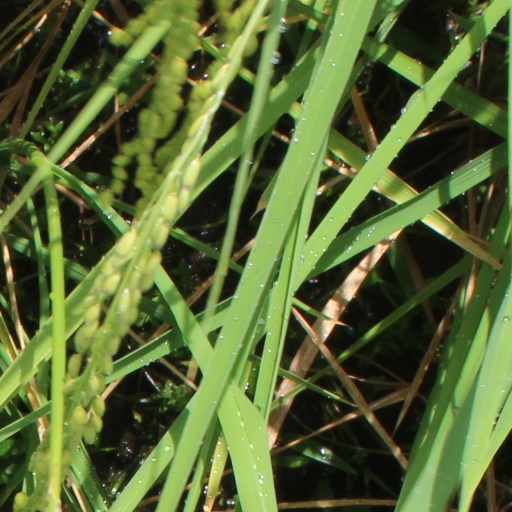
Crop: rice